Same-sex marriage in California

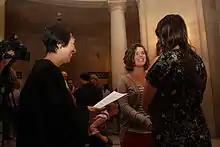
A same-sex marriage solemnized at San Francisco City Hall on June 28, 2013, just hours after the Ninth Circuit stay was lifted.

Same-sex marriage has been legal in California since June 28, 2013. The State of California first issued marriage licenses to same-sex couples from June 16, 2008 to November 5, 2008, as a result of the Supreme Court of California finding in the case of "In re Marriage Cases" that barring same-sex couples from marriage violated the Constitution of California. The issuance of such licenses was halted from November 5, 2008 through June 27, 2013 (though existing same-sex marriages continued to be valid) due to the passage of Proposition 8—a state constitutional amendment barring same-sex marriages. The granting of same-sex marriages resumed following the U.S. Supreme Court's decision in "Hollingsworth v. Perry", which restored the effect of a federal district court ruling that overturned Proposition 8 as unconstitutional.